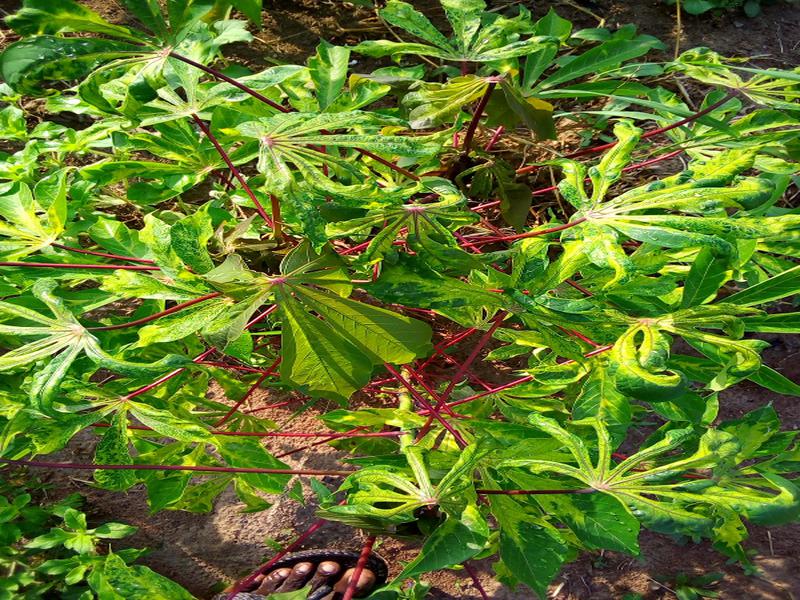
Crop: cassava
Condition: mosaic_disease